St. Maughan's Formation

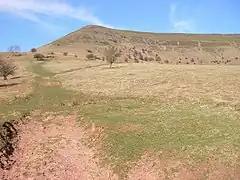
Mynydd Troed, the base of the hill consisting of St. Maughan's Formation

The St. Maughan's Formation is a geologic formation in Wales. It preserves fossils dating back to the Devonian period.